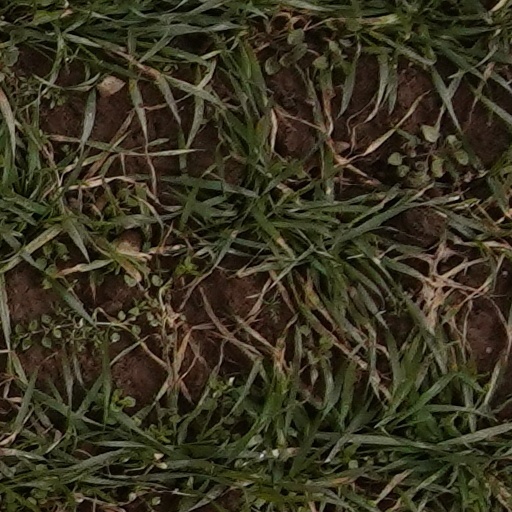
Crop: wheat